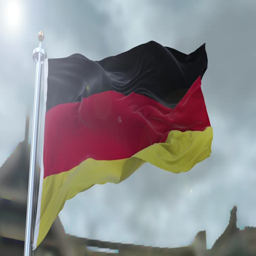
flag waving in the wind